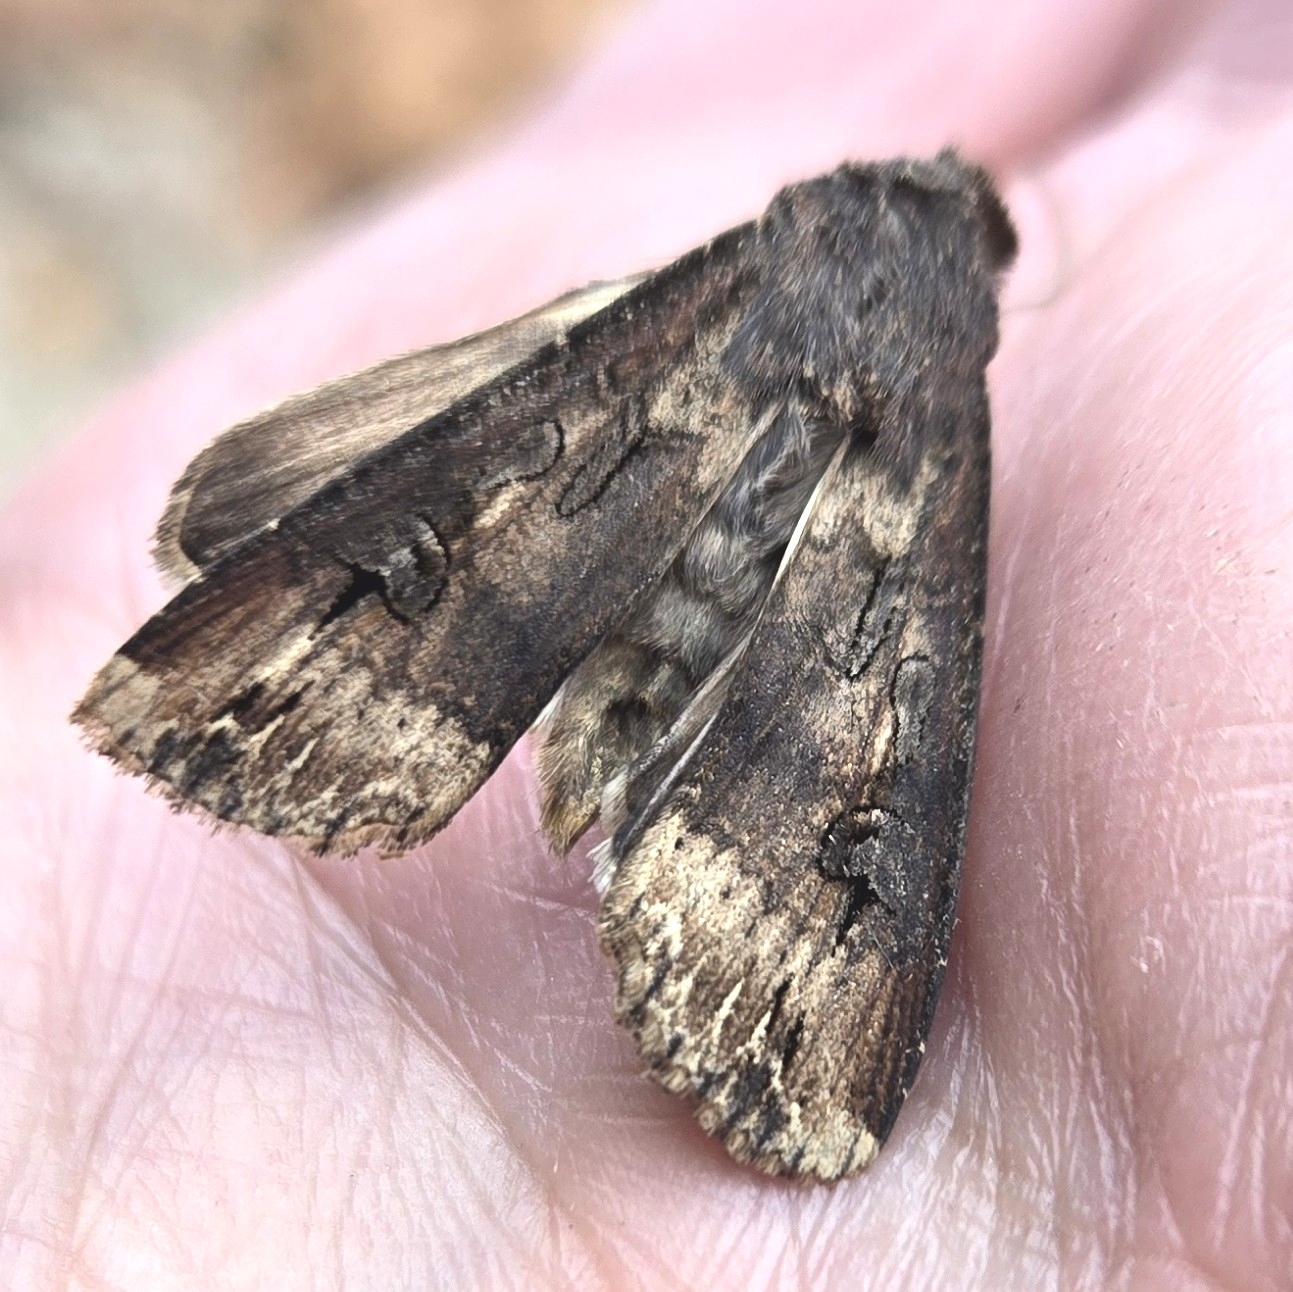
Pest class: cutworms